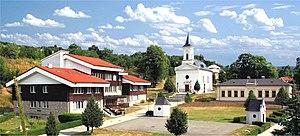
Střítež nad Ludinou est une commune du district de Přerov, dans la région d'Olomouc, en République tchèque. Sa population s'élevait à 820 habitants en 2018.